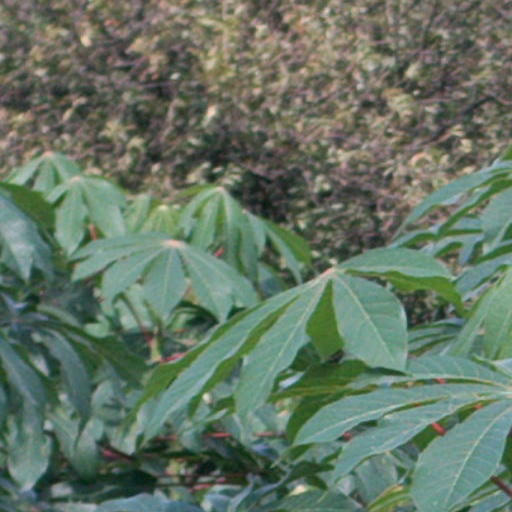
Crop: cassava